Roman Catholic Diocese of Saint-Papoul

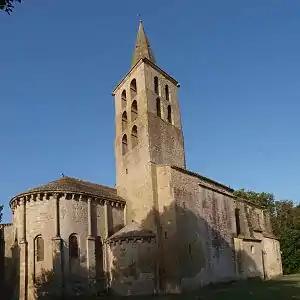
Saint-Papoul Cathedral

The former French Roman Catholic Diocese of Saint-Papoul, now a Latin titular see, was created by Pope John XXII in 1317 and existed until the Napoleonic Concordat of 1811.